East Carolina Pirates football

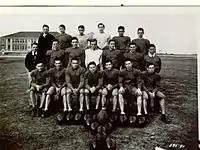

East Carolina began organized football in the fall of 1932. The first football coach in school history was Kenneth Beatty. They played under the nickname "Teachers" because the school was a teacher training school. The team played five games, with two in Greenville. They however did not score a point the whole season, while opponents scored a combined 187 points. The 1933 season started just as they left the 1932 season. The team lost the first four games not scoring a point. The first victory in school history came against Campbell on November 11, 1933. The final score was 6–0. The 1933 team lost their final game against Appalachian St. 14–0. Coach Beatty left after the season. G.L. "Doc" Mathis was appointed the head coach after Coach Beatty left. Before the season, the school decided to change their nickname. The Men's Athletic Association wanted a nickname to inspire "more spirit and enthusiasm." The name was changed from the "Teachers" to the present "Pirates". His first year, the team lost four games. But, they did win against Presbyterian Junior College and tied Old Dominion. The 1935 season included three wins, which was the largest total so far in history. Coach Mathis left after the season.